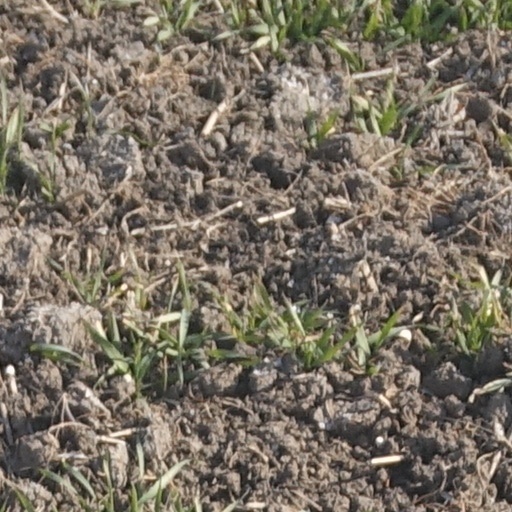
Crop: wheat